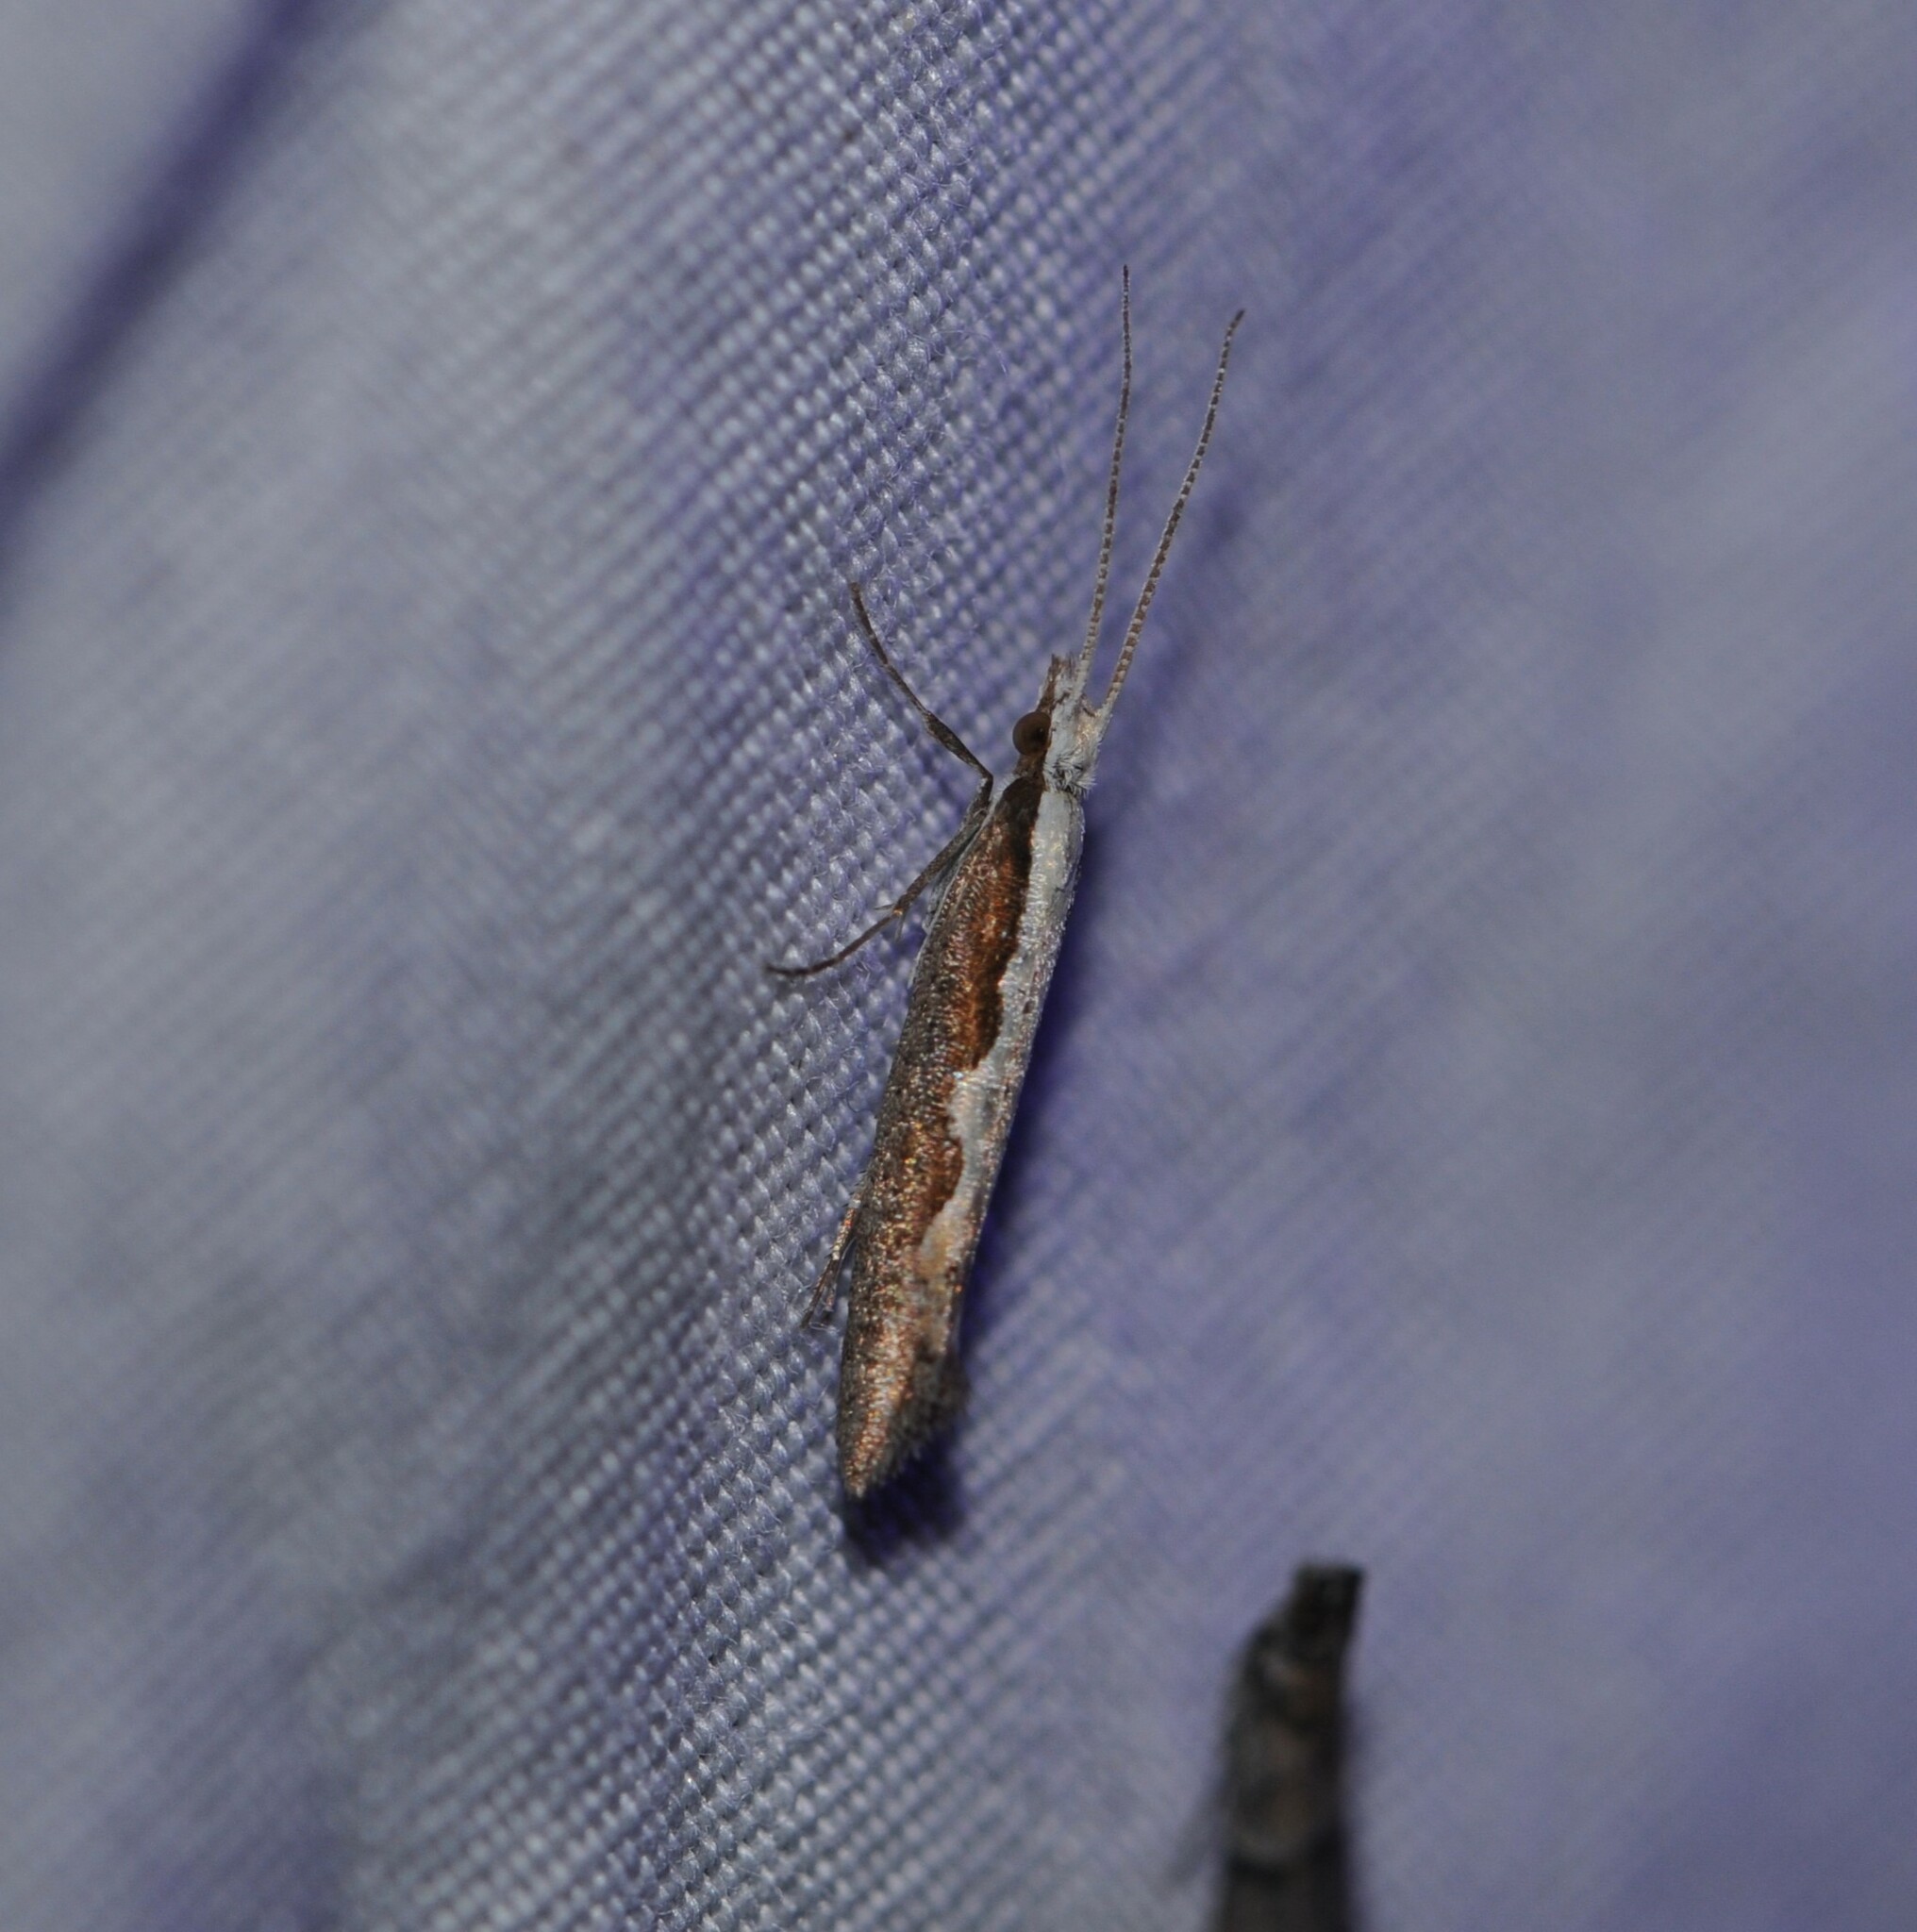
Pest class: diamondback_moth